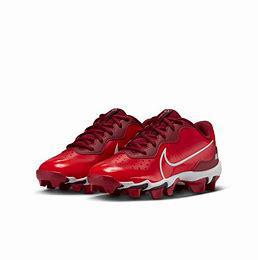
Brand: Nike
Model: Alpha Huarache 4 Keystone